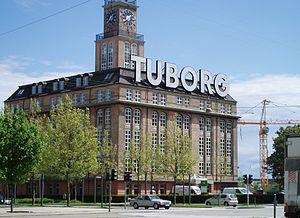
Hellerup est une ville du Danemark située dans la région Hovedstaden, au nord de Copenhague.
Tuborg est une brasserie et une marque de bière danoise fondée en 1875 par Carl Frederik Tietgen. Depuis 1970, elle fait partie de Carlsberg.